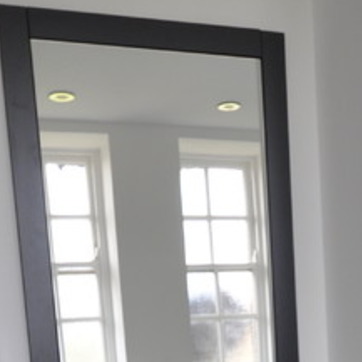
Material: mirror